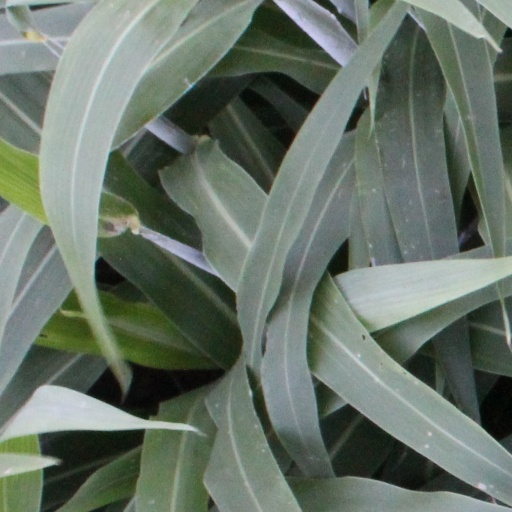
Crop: sorghum